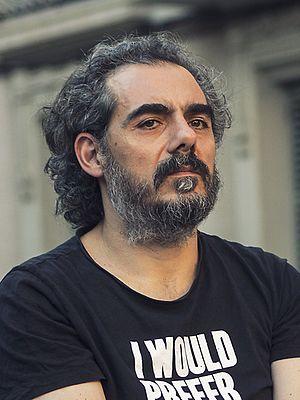
Raimundo Viejo Viñas, né le 15 août 1969, est un homme politique espagnol membre de Podemos.